United States labor law

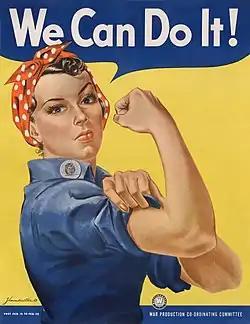
Rosie the Riveter symbolized women factory workers in World War II. The Equal Pay Act of 1963 banned pay discrimination within workplaces.

First, under §158(a)(3)–(4) a person who joins a union must suffer no discrimination or retaliation in their chances for being hired, terms of their work, or in termination. For example, in one of the first cases, "NLRB v. Jones & Laughlin Steel Corp", the US Supreme Court held that the National Labor Relations Board was entitled to order workers be rehired after they had been dismissed for organizing a union at their plant in Aliquippa, Pennsylvania. It is also unlawful for employers to monitor employees who are organizing, for instance by parking outside a union meeting, or videotaping employees giving out union fliers. This can include giving people incentives or bribes to not join a union. So in "NLRB v. Erie Resistor Corp" the Supreme Court held it was unlawful to give 20 years extra seniority to employees who crossed a picket line while the union had called a strike. Second, and by contrast, the Supreme Court had decided in "Textile Workers Union of America v. Darlington Manufacturing Co Inc" that actually shutting down a recently unionized division of an enterprise was lawful, unless it was proven that the employer was motivated by hostility to the union. Third, union members need the right to be represented, in order to carry out basic functions of collective bargaining and settle grievances or disciplinary hearings with management. This entails a duty of fair representation. In "NLRB v. J. Weingarten, Inc." the Supreme Court held that an employee in a unionized workplace had the right to a union representative present in a management interview, if it could result in disciplinary action. Although the NLRB has changed its position with different political appointees, the DC Circuit has held the same right goes that non-union workers were equally entitled to be accompanied. Fourth, under §158(a)(5) it is an unfair labor practice to refuse to bargain in good faith, and out of this a right has developed for a union to receive information necessary to perform collective bargaining work. However, in "Detroit Edison Co v. NLRB" the Supreme Court divided 5 to 4 on whether a union was entitled to receive individual testing scores from a program the employer used. Also, in "Lechmere, Inc. v. National Labor Relations Board" the Supreme Court held 6 to 3 that an employer was entitled to prevent union members, who were not employees, from entering the company parking lot to hand out leaflets. Fifth, there are a large group of cases concerning "unfair" practices of labor organizations, listed in §158(b). For example, in "Pattern Makers League of North America v. NLRB" an employer claimed a union had committed an unfair practice by attempting to enforce fines against employees who had been members, but quit during a strike when their membership agreement promised they would not. Five judges to four dissents held that such fines could not be enforced against people who were no longer union members.